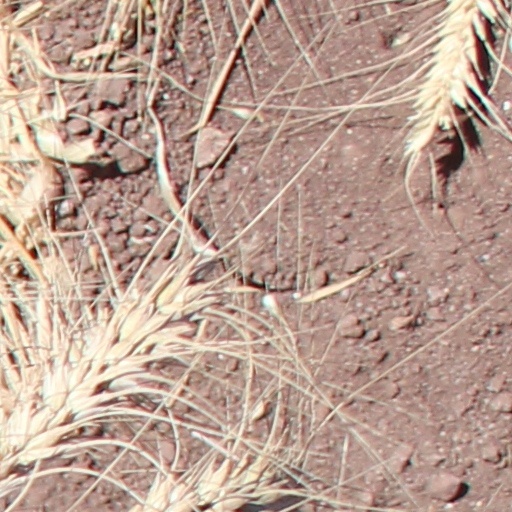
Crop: wheat